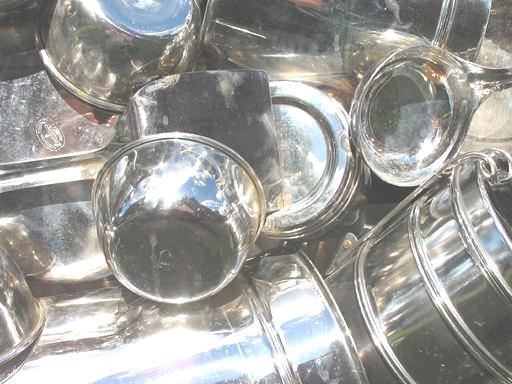
Material: metal